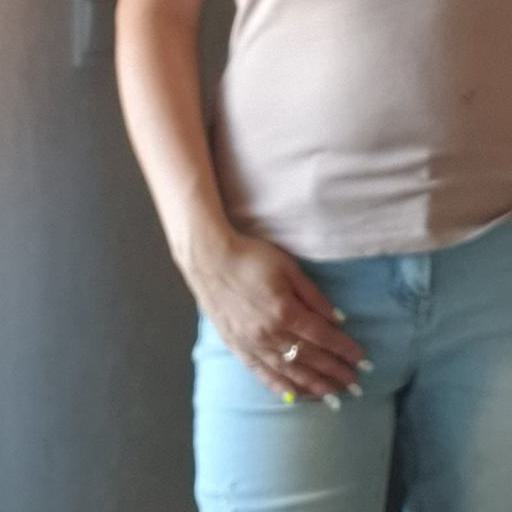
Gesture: no_gesture